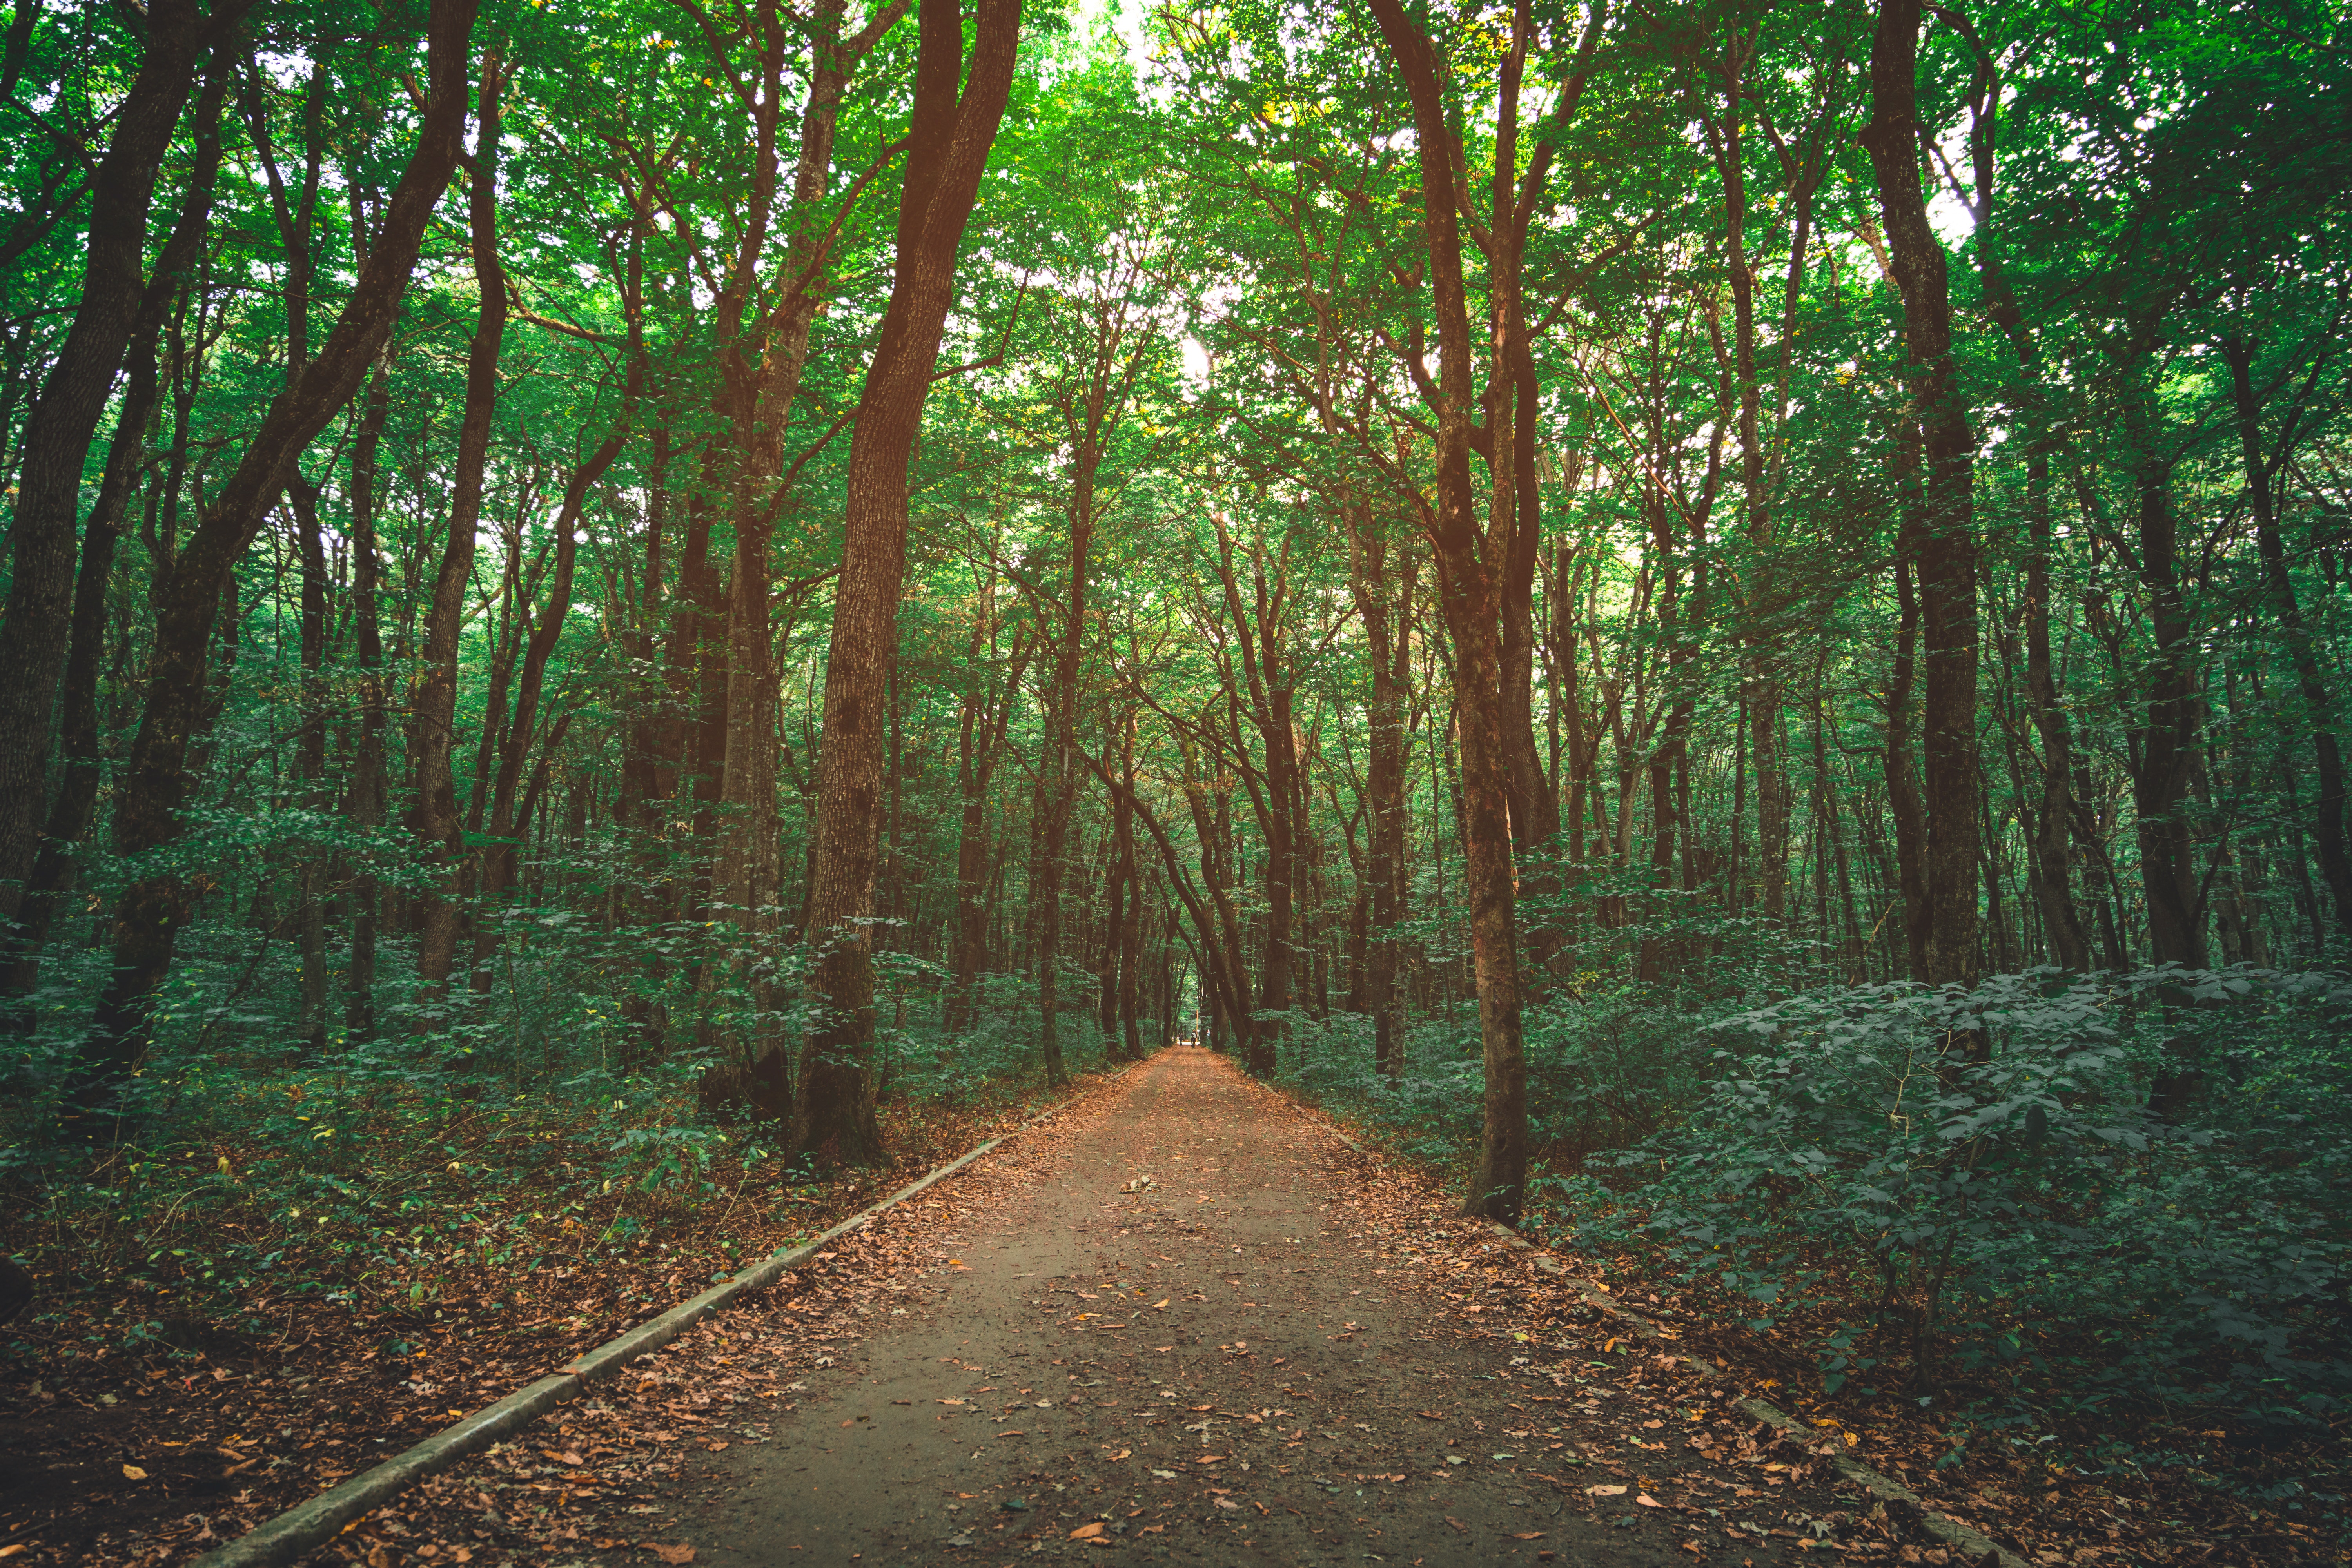
tree, forest, natural environment, nature, vegetation, woodland, green, jungle, old growth forest, nature reserve, Northern hardwood forest, biome, natural landscape, woody plant, tropical and subtropical coniferous forests, leaf, trail, wilderness, plant, temperate broadleaf and mixed forest, valdivian temperate rain forest, sunlight, rainforest, path, road, grove, spruce fir forest, thoroughfare, temperate coniferous forest, state park, wood, dirt road, plant community, grass, soil, national park, redwood, branch, wildlife, deciduous, trunk, nonbuilding structure